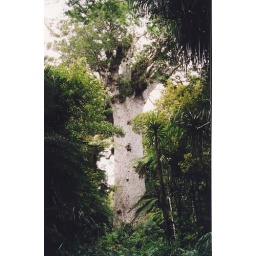
this ancient tree is over 2000 years old.  You can just make out the people at the base of it